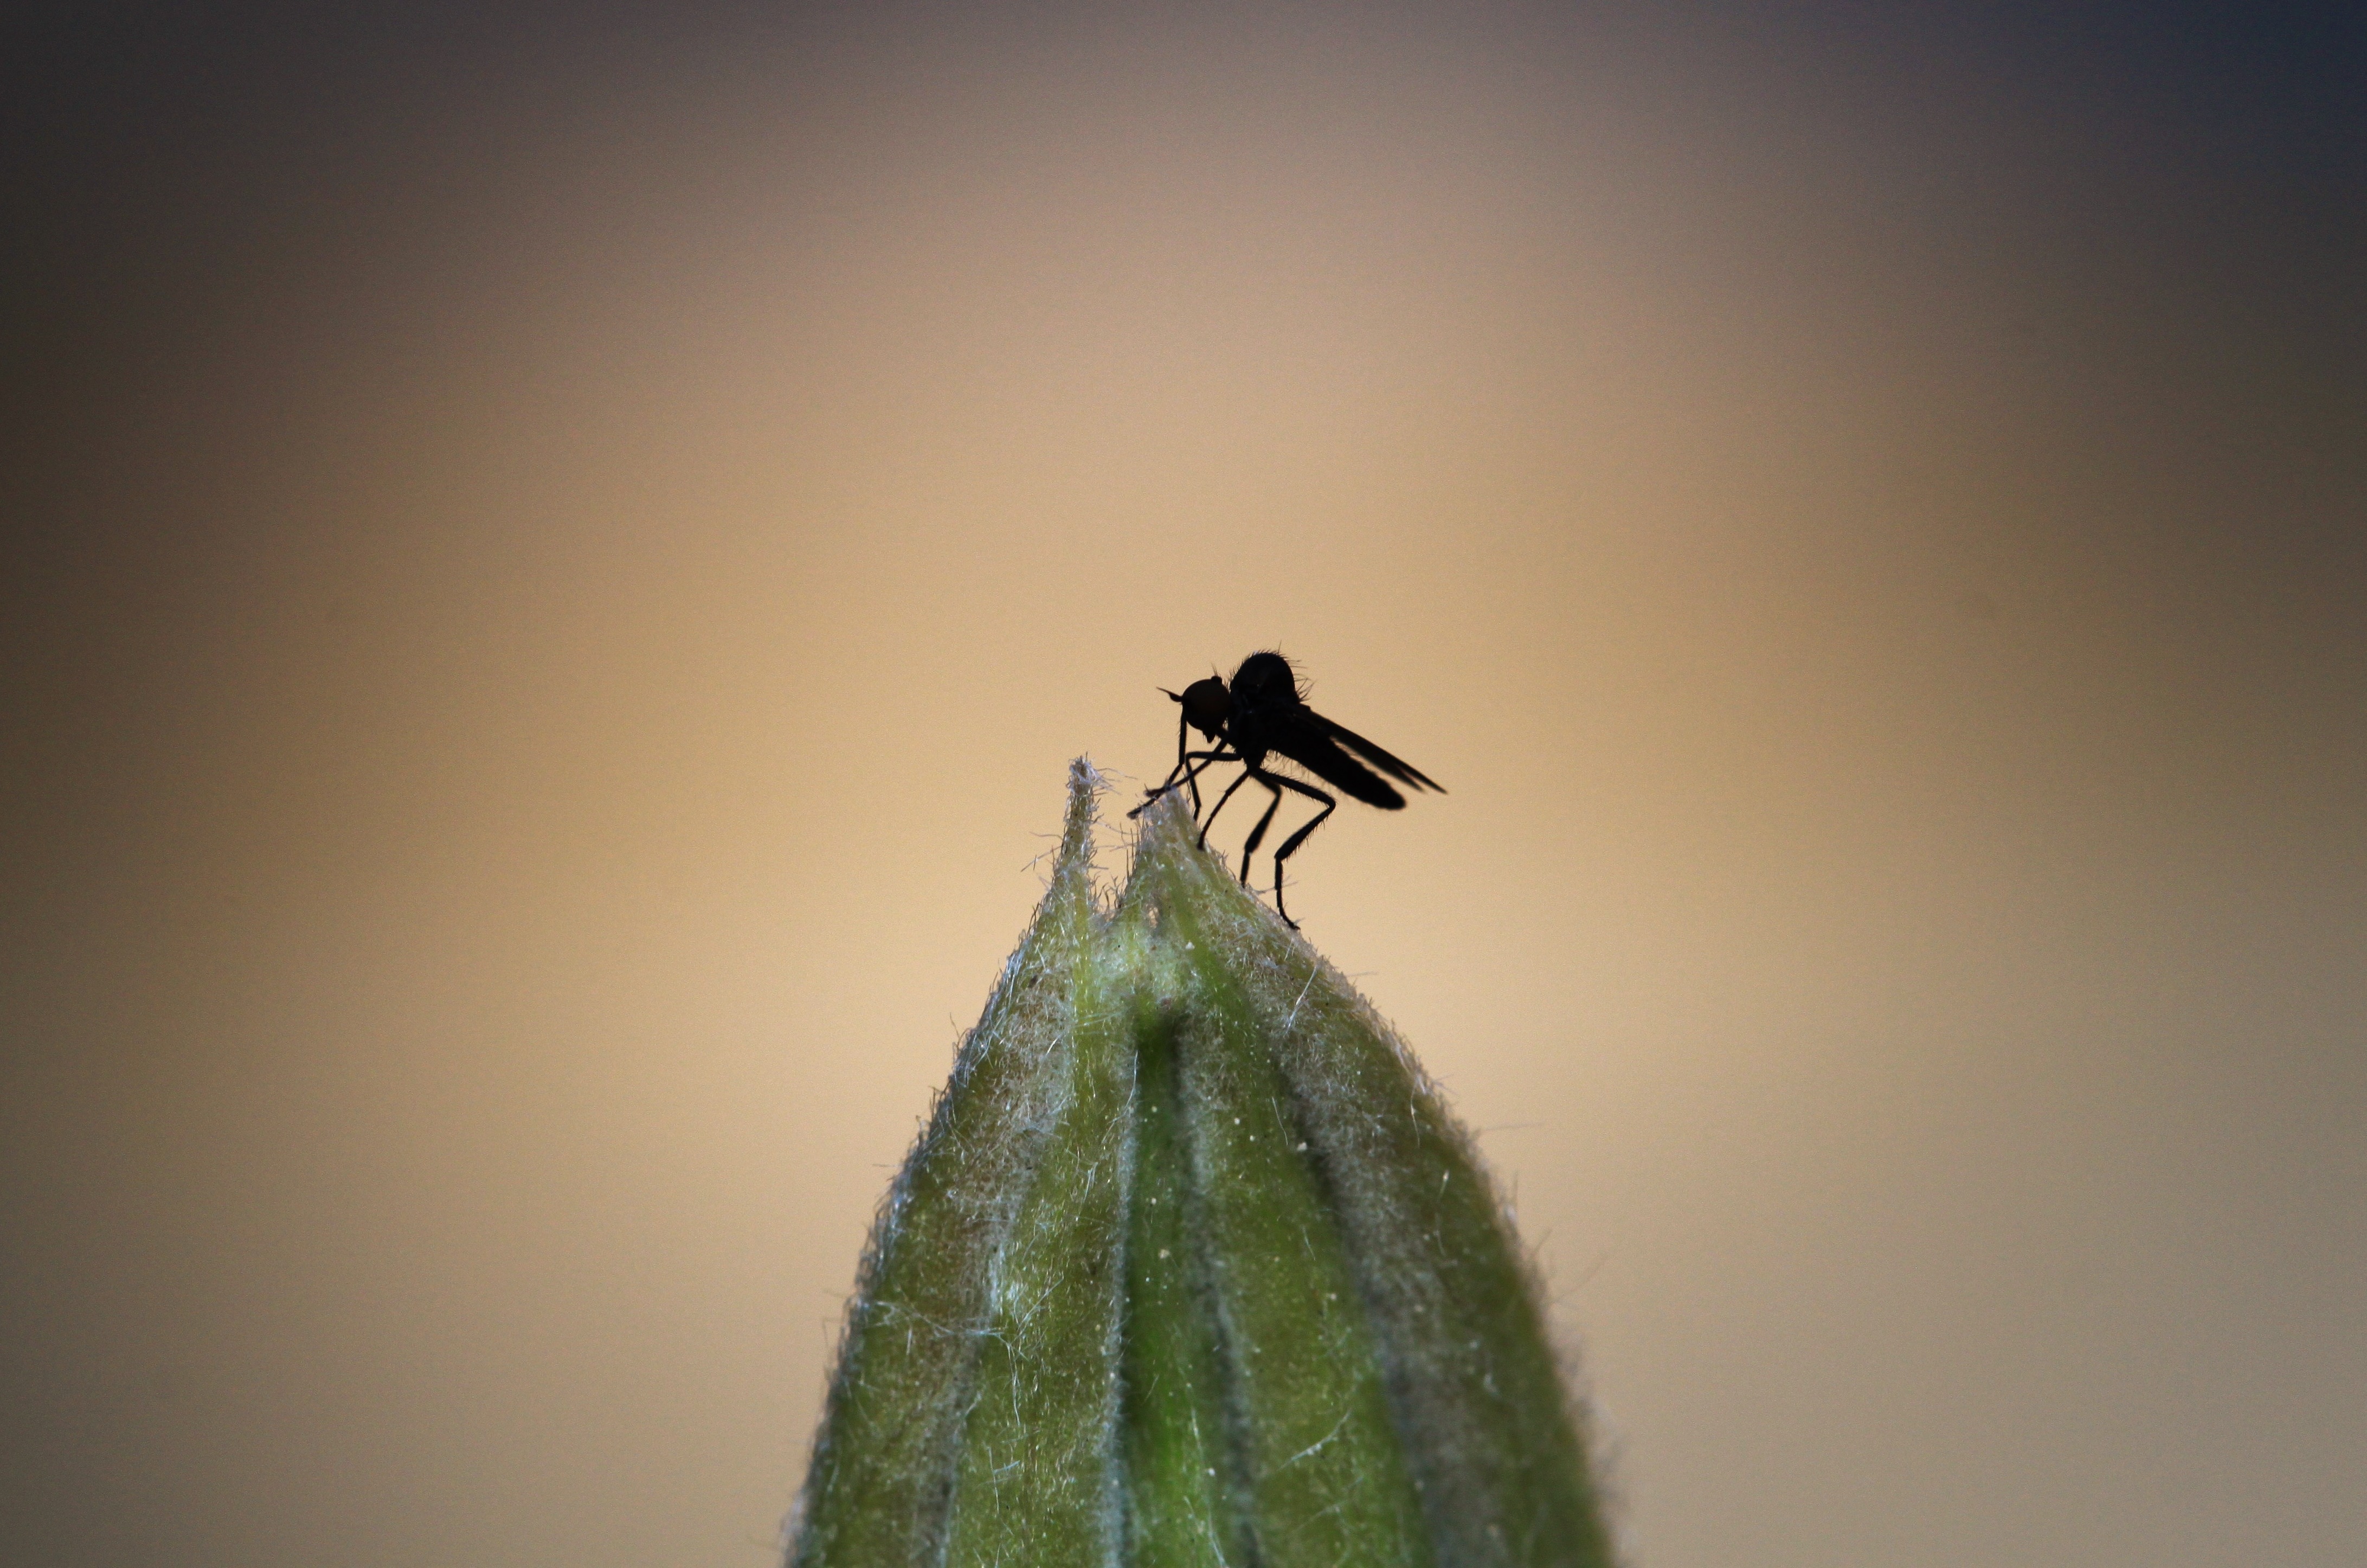
nature, silhouette, wing, plant, photography, leaf, flower, animal, fly, green, insect, macro, garden, flora, fauna, invertebrate, sit, close up, lichtspiel, animals, hairy, bud, flight insect, back light, macro photography, insect macro, gegenlichaufnahme